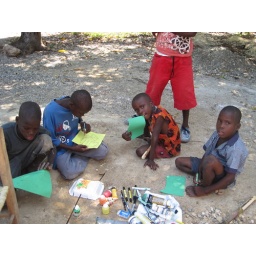
Legendary artist, Parizo Domond and I have art class in the yard forthe boys next door